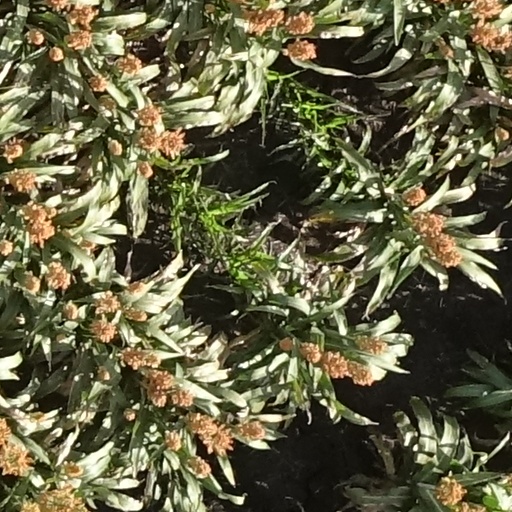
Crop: sorghum